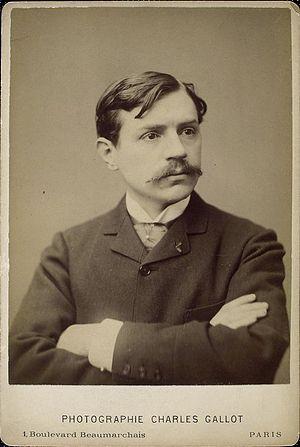
Le Croisic est une commune de l'ouest de la France, située dans le département de la Loire-Atlantique en région Pays de la Loire. Localisée sur une île granitique qui reste séparée de celle de Batz-sur-Mer et du continent jusqu'au IXᵉ siècle, elle fait à présent partie de la côte sauvage de la presqu'île guérandaise. À l'exception de l'isthme étroit qui le rattache à Batz-sur-Mer au sud-est, le territoire de la commune est entouré d'eau, alternant plages et falaises exposées à l'océan Atlantique et un port protégé par la jetée du Tréhic et ouvert sur le traict.
Cet article présente la liste des membres de l'Académie française, rangée par ordre chronologique de leur élection à chaque fauteuil. Cette liste est précédée d'une liste réduite portant uniquement sur les membres actuels et présentée successivement selon quatre modes de rangement : par ordre alphabétique, par numéro de fauteuil, par date d'élection et par date de naissance.
Paul Bourget, né le 2 septembre 1852 à Amiens et mort le 25 décembre 1935 à Paris, est un écrivain et essayiste français, membre de l'Académie française.